Birdie (film)

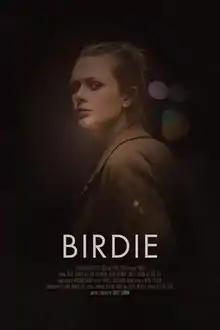
Film poster

Birdie is a 2018 short drama film, directed by Shelly Lauman. It premiered at the 2018 Melbourne International Film Festival, followed by screenings at AFI Fest and the 2018 Toronto International Film Festival, where it was then acquired by Fox Searchlight Pictures, making it the first short film to be distributed by the studio.